Wilma Driessen

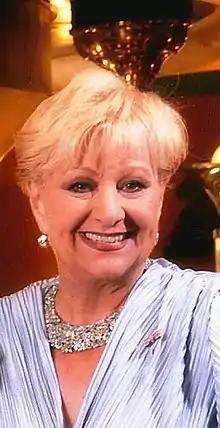
Wilma Driessen

Wilma Driessen (born Wilhelmina Jacoba Driessen; December 6, 1938) is a Dutch operatic coloratura soprano. She is known for her versatility and extraordinary vocal expression.